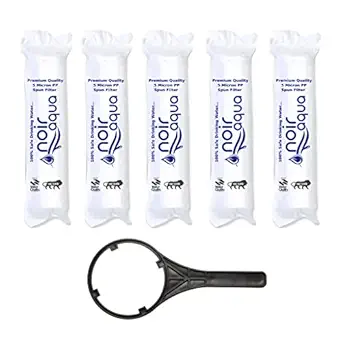
Noir Aqua - 5pcs PP Spun Filter + 1 Spanner | for All Types of RO Water purifiers (5 Piece
Category: Home&Kitchen
Price: 379 (list price: 919)
Rating: 4 (1,090 ratings)
About this product: SUPREME QUALITY 90 GRAM 3 LAYER THIK PP SPUN FILTER|Best Suited for ALL TYPES OF WATER PURIFIERS, RO/UV and RO Service.|Replacement of Spun Filter every 3 to 4 month can save bigger expenses. - Regular replacement of Spun Filter protects RO Membrane and choking of other filters.|Can be used in any pre filter that supports 10 inch pre filter Easy To Install By Yourself.|Reduces dirt, sand, salt, rust and scale particles.